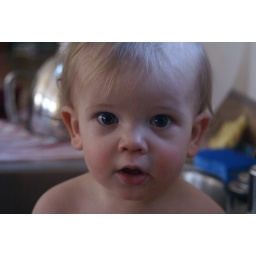
Nana giving me a bath in the kitchen sink at breakfast time